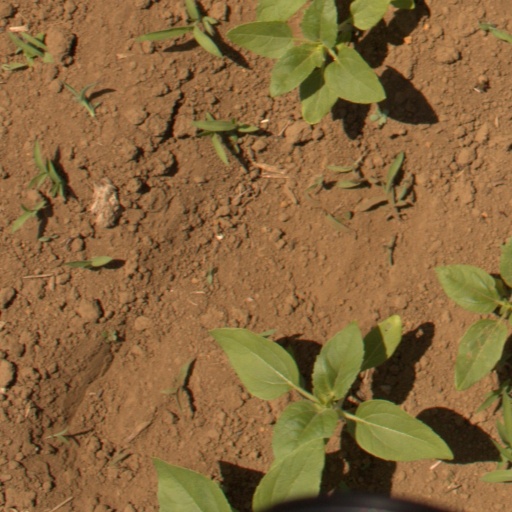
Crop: Jerusalem artichoke